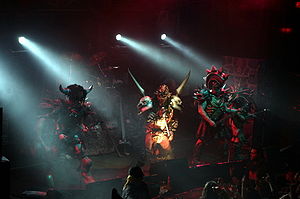
GWAR
GWAR på scenen, 2004
GWAR er et amerikansk thrash metal/punk rock-band som startede i 1984, i Richmond. Det er kendt for sine gyserfilm-inspirerede kostumer og sine sjofle sangtekster. GWAR er kendt for deres provokerende/humoristiske live-shows. Deres kolde humor med blod, splatter, ægte pis på publikum, rive en baby over, hugge hovedet af adskillige kendisser